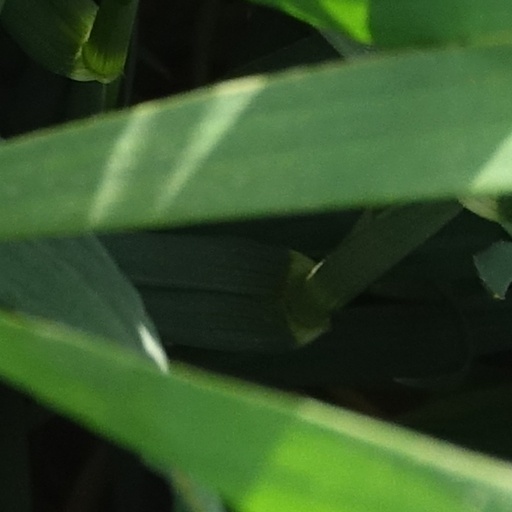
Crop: wheat